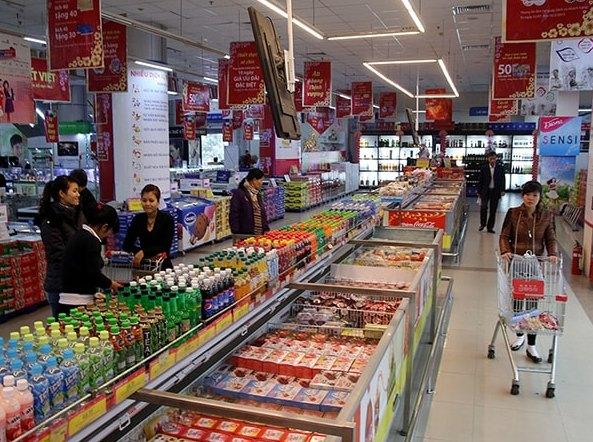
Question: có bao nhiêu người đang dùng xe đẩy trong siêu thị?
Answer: có hai người phụ nữ đang dùng xe đẩy trong siêu thị